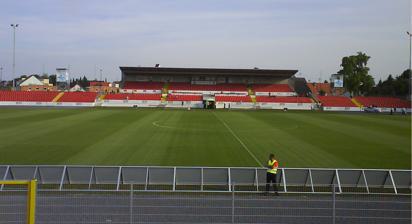
Building: Tuja-Stadion
Country: Germany
Year built: 1932
Tuja-Stadion Former names ESV-Stadion Location Ingolstadt , Germany Owner Stadt Ingolstadt Capacity 11,418 Surface grass Construction Opened 1932 Renovated 2008 Construction cost 2 million Euro (Renovation) Tenants ESV Ingolstadt (1932–2004) FC Ingolstadt 04 (2004–2010) Ingolstadt Dukes Tuja-Stadion (formally known as ESV-Stadion) is an 11,418 capacity stadium in Ingolstadt, Germany . It is primarily used for football and was the home of ESV Ingolstadt until they merged with MTV Ingolstadt to become FC Ingolstadt 04 . It also hosted four football matches during the 1972 Summer Olympics . The stadium was modified in 2008 to suit 2nd division criteria. A new stadium was built and completed before the 2010/11 season. References 1972 Summer Olympics official report. Volume 1. Part 1. p. 121. 1972 Summer Olympics official report. Volume 3. p. 359. Weltfootball.de profile (in German) World Stadiums.com profile. v t e FC Ingolstadt 04 Information Club Seasons Managers Players Stadium Reserve team Ladies Merged clubs MTV Ingolstadt ESV Ingolstadt stadium Seasons 2012–13 2015–16 2016–17 2017–18 2021–22 Related " Schanzer Herz " (song) v t e Venues of the 1972 Summer Olympics ( Munich ) Olympiapark Boxhalle Hockeyanlage Olympiahalle Olympiastadion Olympisches Dorf Olympiaturm Radstadion Schwimmhalle Volleyballhalle Greater Munich Basketballhalle Bogenschießanlage Dantebad Dressage Facility Nymphenburg Grünwald Messegelände, Fechthalle 1 Messegelände Fechthalle 2 Messegelände, Gewichtheberhalle Messegelände, Judo- und Ringerhalle Oberschleißheim Regatta Course Riding Facility, Riem Schießanlage Football venues Dreiflüssestadion ( Passau ) ESV-Stadion ( Ingolstadt ) Jahnstadion (Regensburg) Rosenaustadion ( Augsburg ) Urban Stadium ( Nuremberg ) Handball venues Böblingen Sportshalle Donauhalle Ulm Hohenstaufenhalle Göppingen Sporthalle Augsburg Other venues Bay of Kiel Bundesautobahn 96 Eiskanal ( Augsburg ) v t e Olympic venues in association football 1890s 1896 Neo Phaliron Velodrome 1900s 1900 Vélodrome de Vincennes 1904 Francis Olympic Field 1908 White City Stadium 1910s 1912 Råsunda IP , Stockholm Olympic Stadium (final), Tranebergs Idrottsplats 1920s 1920 Jules Ottenstadion , Olympisch Stadion (final), Stade Joseph Marien , Stadion Broodstraat 1924 Stade Bergeyre , Stade Yves-du-Manoir (final), Stade de Paris , Stade Pershing 1928 Monnikenhuize , Olympic Stadium (final), Sparta Stadion Het Kasteel 1930s 1936 Hertha-BSC Field , Mommsenstadion , Olympiastadion (final), Poststadion 1940s 1948 Arsenal Stadium , Champion Hill , Craven Cottage , Empire Stadium (medal matches), Fratton Park , Goldstone Ground , Green Pond Road , Griffin Park , Lynn Road , Selhurst Park , White Hart Lane 1950s 1952 Kotkan urheilukeskus , Kupittaan jalkapallostadion , Lahden kisapuisto , Olympic Stadium (final), Ratina Stadion , Töölön Pallokenttä 1956 Melbourne Cricket Ground (final), Olympic Park Stadium 1960s 1960 Florence Communal Stadium , Grosseto Communal Stadium , L'Aquila Communal Stadium , Livorno Ardenza Stadium , Naples Saint Paul's Stadium , Pescara Adriatic Stadium , Stadio Flaminio (final) 1964 Komazawa Olympic Park Stadium , Mitsuzawa Football Field , Nagai Stadium , Tokyo National Stadium (final), Nishikyogoku Athletic Stadium , Ōmiya Football Field , Prince Chichibu Memorial Football Field 1968 Estadio Azteca (final), Estadio Cuauhtémoc , Estadio Nou Camp , Jalisco Stadium 1970s 1972 Dreiflüssestadion , ESV-Stadion , Jahnstadion , Olympiastadion (final), Rosenaustadion , Urban Stadium 1976 Lansdowne Park , Olympic Stadium (final), Sherbrooke Stadium , Varsity Stadium 1980s 1980 Dinamo Stadium , Dynamo Central Stadium – Grand Arena , Central Lenin Stadium – Grand Arena (final), Kirov Stadium , Republican Stadium 1984 Harvard Stadium , Navy–Marine Corps Memorial Stadium , Rose Bowl (final), Stanford Stadium 1988 Busan Stadium , Daegu Stadium , Daejeon Stadium , Dongdaemun Stadium , Gwangju Stadium , Olympic Stadium (final) 1990s 1992 Estadi de la Nova Creu Alta , Camp Nou (final), Estadio Luís Casanova , La Romareda , Sarrià Stadium 1996 Florida Citrus Bowl , Legion Field , Orange Bowl , RFK Memorial Stadium , Sanford Stadium (both finals) 2000s 2000 Brisbane Cricket Ground , Bruce Stadium , Hindmarsh Stadium , Melbourne Cricket Ground , Olympic Stadium (men's final), Sydney Football Stadium (women's final) 2004 Kaftanzoglio Stadium , Karaiskakis Stadium (women's final), Olympic Stadium (men's final), Pampeloponnisiako Stadium , Pankritio Stadium , Panthessaliko Stadium 2008 Beijing National Stadium (men's final), Qinhuangdao Olympic Sports Center Stadium , Shanghai Stadium , Shenyang Olympic Sports Center Stadium , Tianjin Olympic Center Stadium , Workers' Stadium (women's final) 2010s 2012 Coventry Arena , Hampden Park , Millennium Stadium , St James' Park , Old Trafford , Wembley Stadium (both finals) 2016 Estádio Nacional de Brasília , Arena Fonte Nova , Mineirão , Arena Corinthians , Arena da Amazônia , Estádio Olímpico João Havelange , Maracanã (both finals) 2020s 2020 International Stadium Yokohama (both finals), Kashima Soccer Stadium , Miyagi Stadium , Saitama Stadium , Sapporo Dome , Tokyo Stadium 2024 Parc des Princes (both finals), Parc Olympique Lyonnais , Stade de la Beaujoire , Stade de Nice , Stade Geoffroy-Guichard , Stade Matmut Atlantique , Stade Vélodrome 2028 Rose Bowl (both finals), BMO Stadium , Levi's Stadium , PayPal Park , Stanford Stadium , California Memorial Stadium , Snapdragon Stadium 2030s 2032 Lang Park (both finals), Barlow Park , Melbourne Cricket Ground , North Queensland Stadium , Sunshine Coast Stadium , Stadium Australia , Robina Stadium 48°44′40″N 11°26′35″E / 48.74444°N 11.44306°E / 48.74444; 11.44306 This article about a German sports venue is a stub . You can help Wikipedia by expanding it . v t e This article about a Bavarian building or structure is a stub . You can help Wikipedia by expanding it . v t e This article about a Summer Olympics venue is a stub . You can help Wikipedia by expanding it . v t e